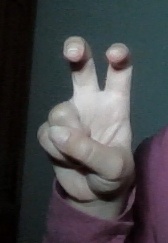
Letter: toot